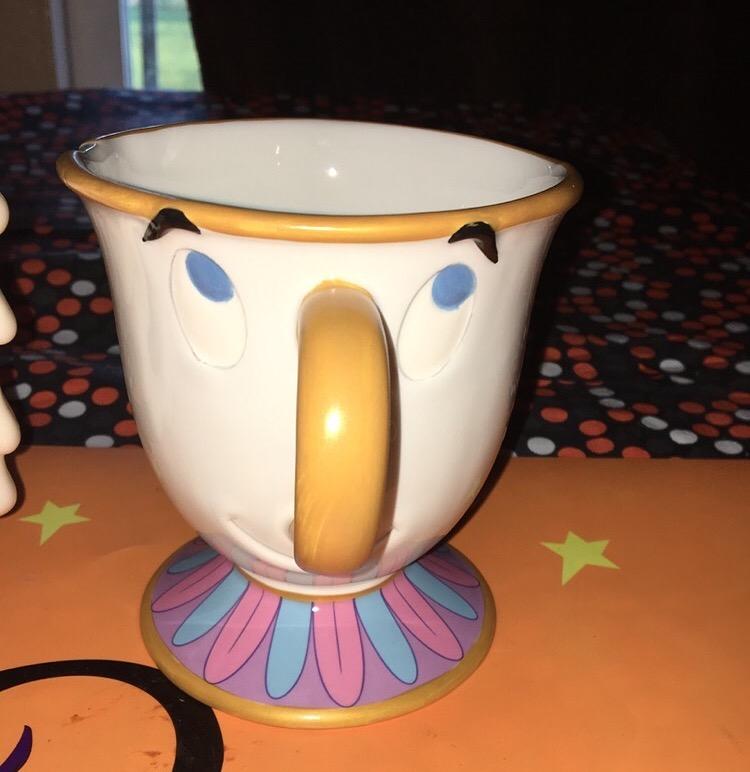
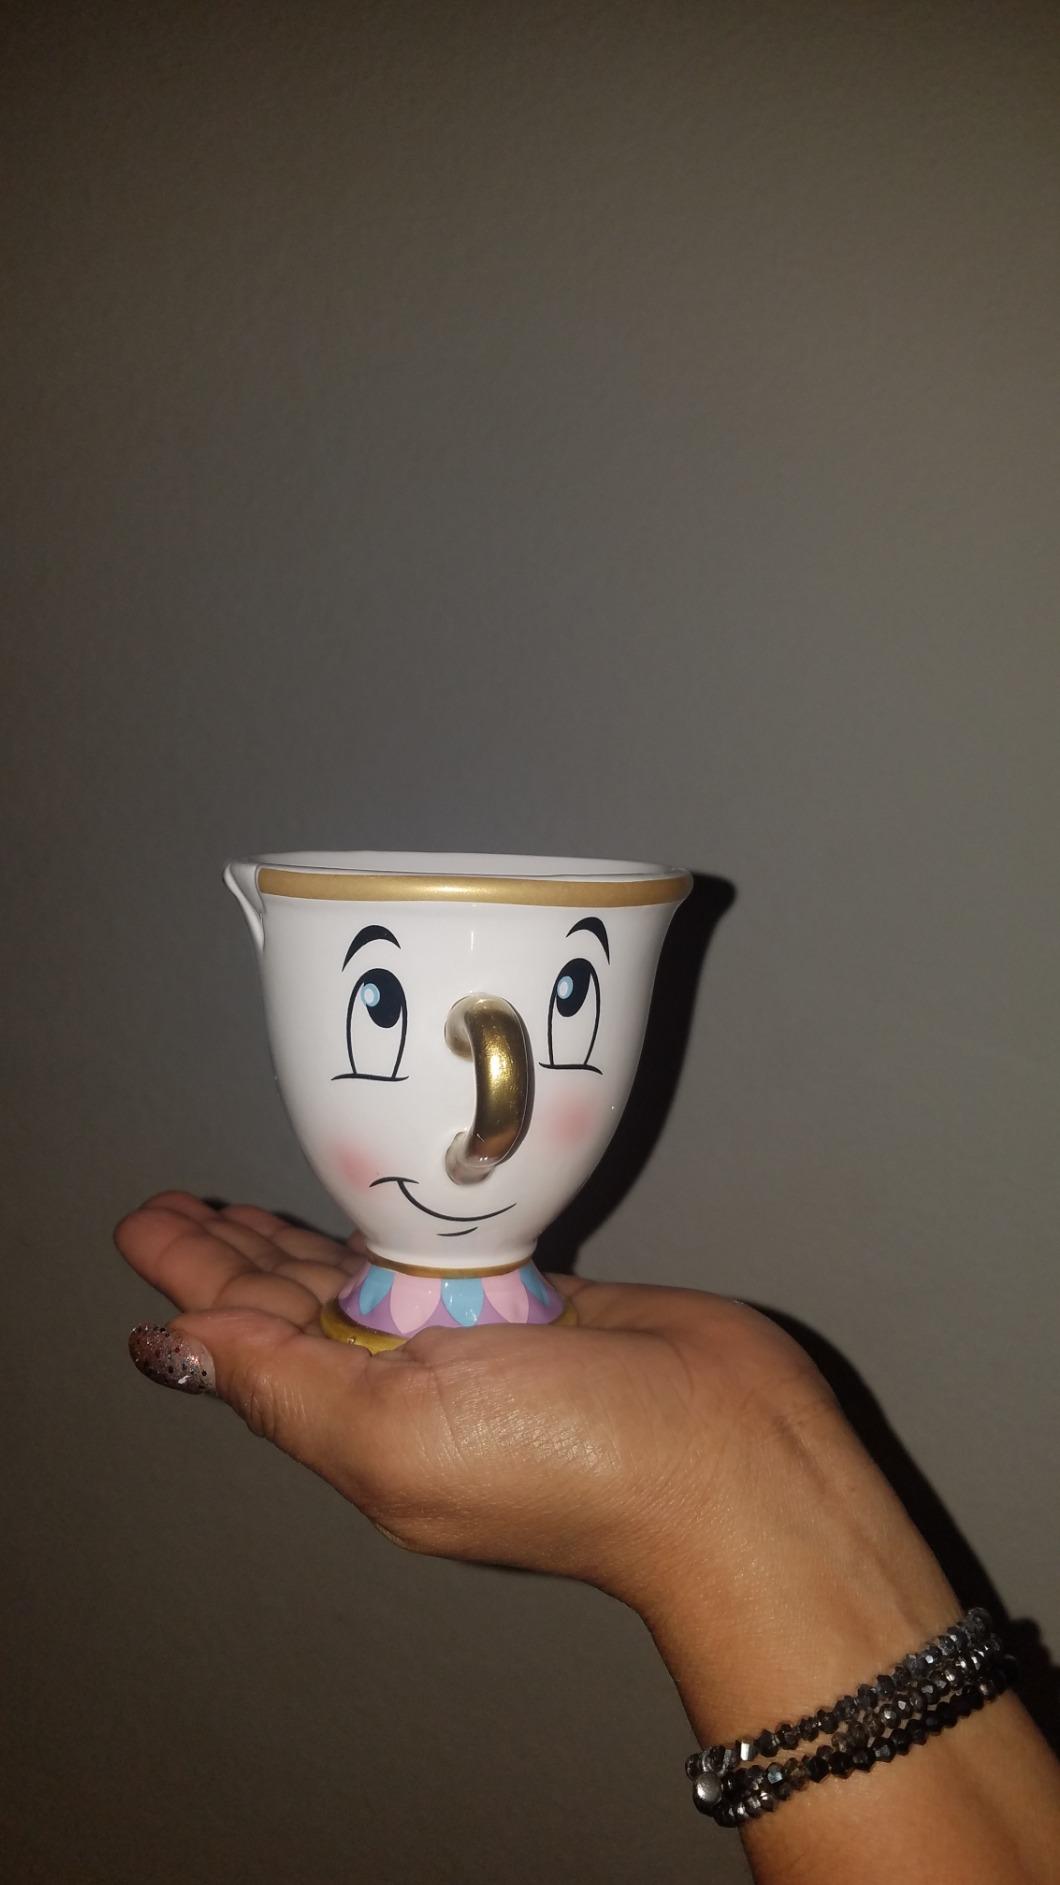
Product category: items_mug
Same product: no